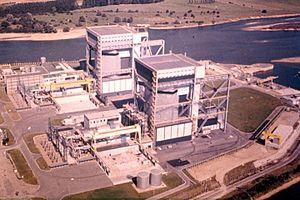
L'histoire du programme nucléaire civil de la France relate le cheminement qui a conduit la France à devenir le deuxième pays producteur d'électricité nucléaire dans le monde, tant par le nombre de réacteurs en activité que par la puissance installée et la quantité d'énergie électrique produite. Depuis les années 1990, les trois quarts de l’électricité française sont d’origine nucléaire ; en 2018 cette part est de 71,7 %.
La filière des réacteurs nucléaires à l'uranium naturel graphite gaz est une technologie de réacteur refroidi au gaz, maintenant obsolète et en cours de démantèlement, développée en France dans les années 1950.
La centrale nucléaire de Saint-Laurent se situe sur la commune de Saint-Laurent-Nouan dans le Loir-et-Cher en bord de Loire, entre Orléans et Blois.
L'accident nucléaire de Saint-Laurent-des-Eaux de 1980 est un accident nucléaire classé au niveau 4 de l'échelle INES qui s'est produit le 13 mars 1980 à la centrale nucléaire de Saint-Laurent-des-Eaux. C'est le plus grave accident nucléaire que la France a connu, devant celui survenu en 1969 dans cette même centrale.